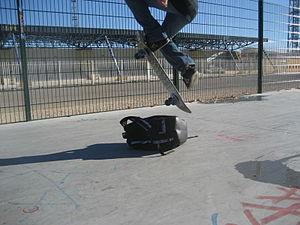
Un jeune skateur effectuant un switch ollie
Un ollie est la figure de base du skateboard. Il s'agit d'un saut effectué avec la planche.